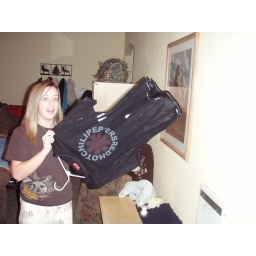
I froze anthony's shirt outside his window in Utah.